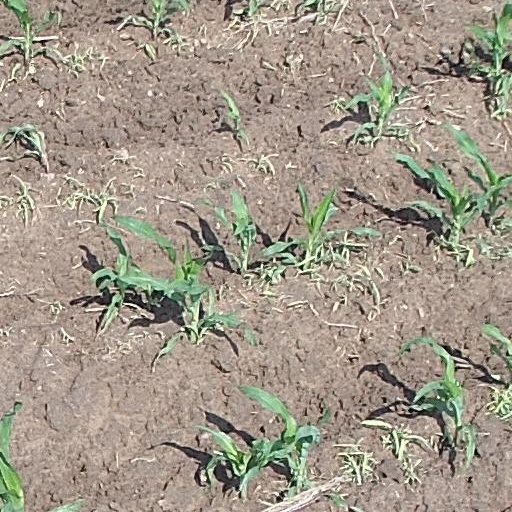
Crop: maize; corn